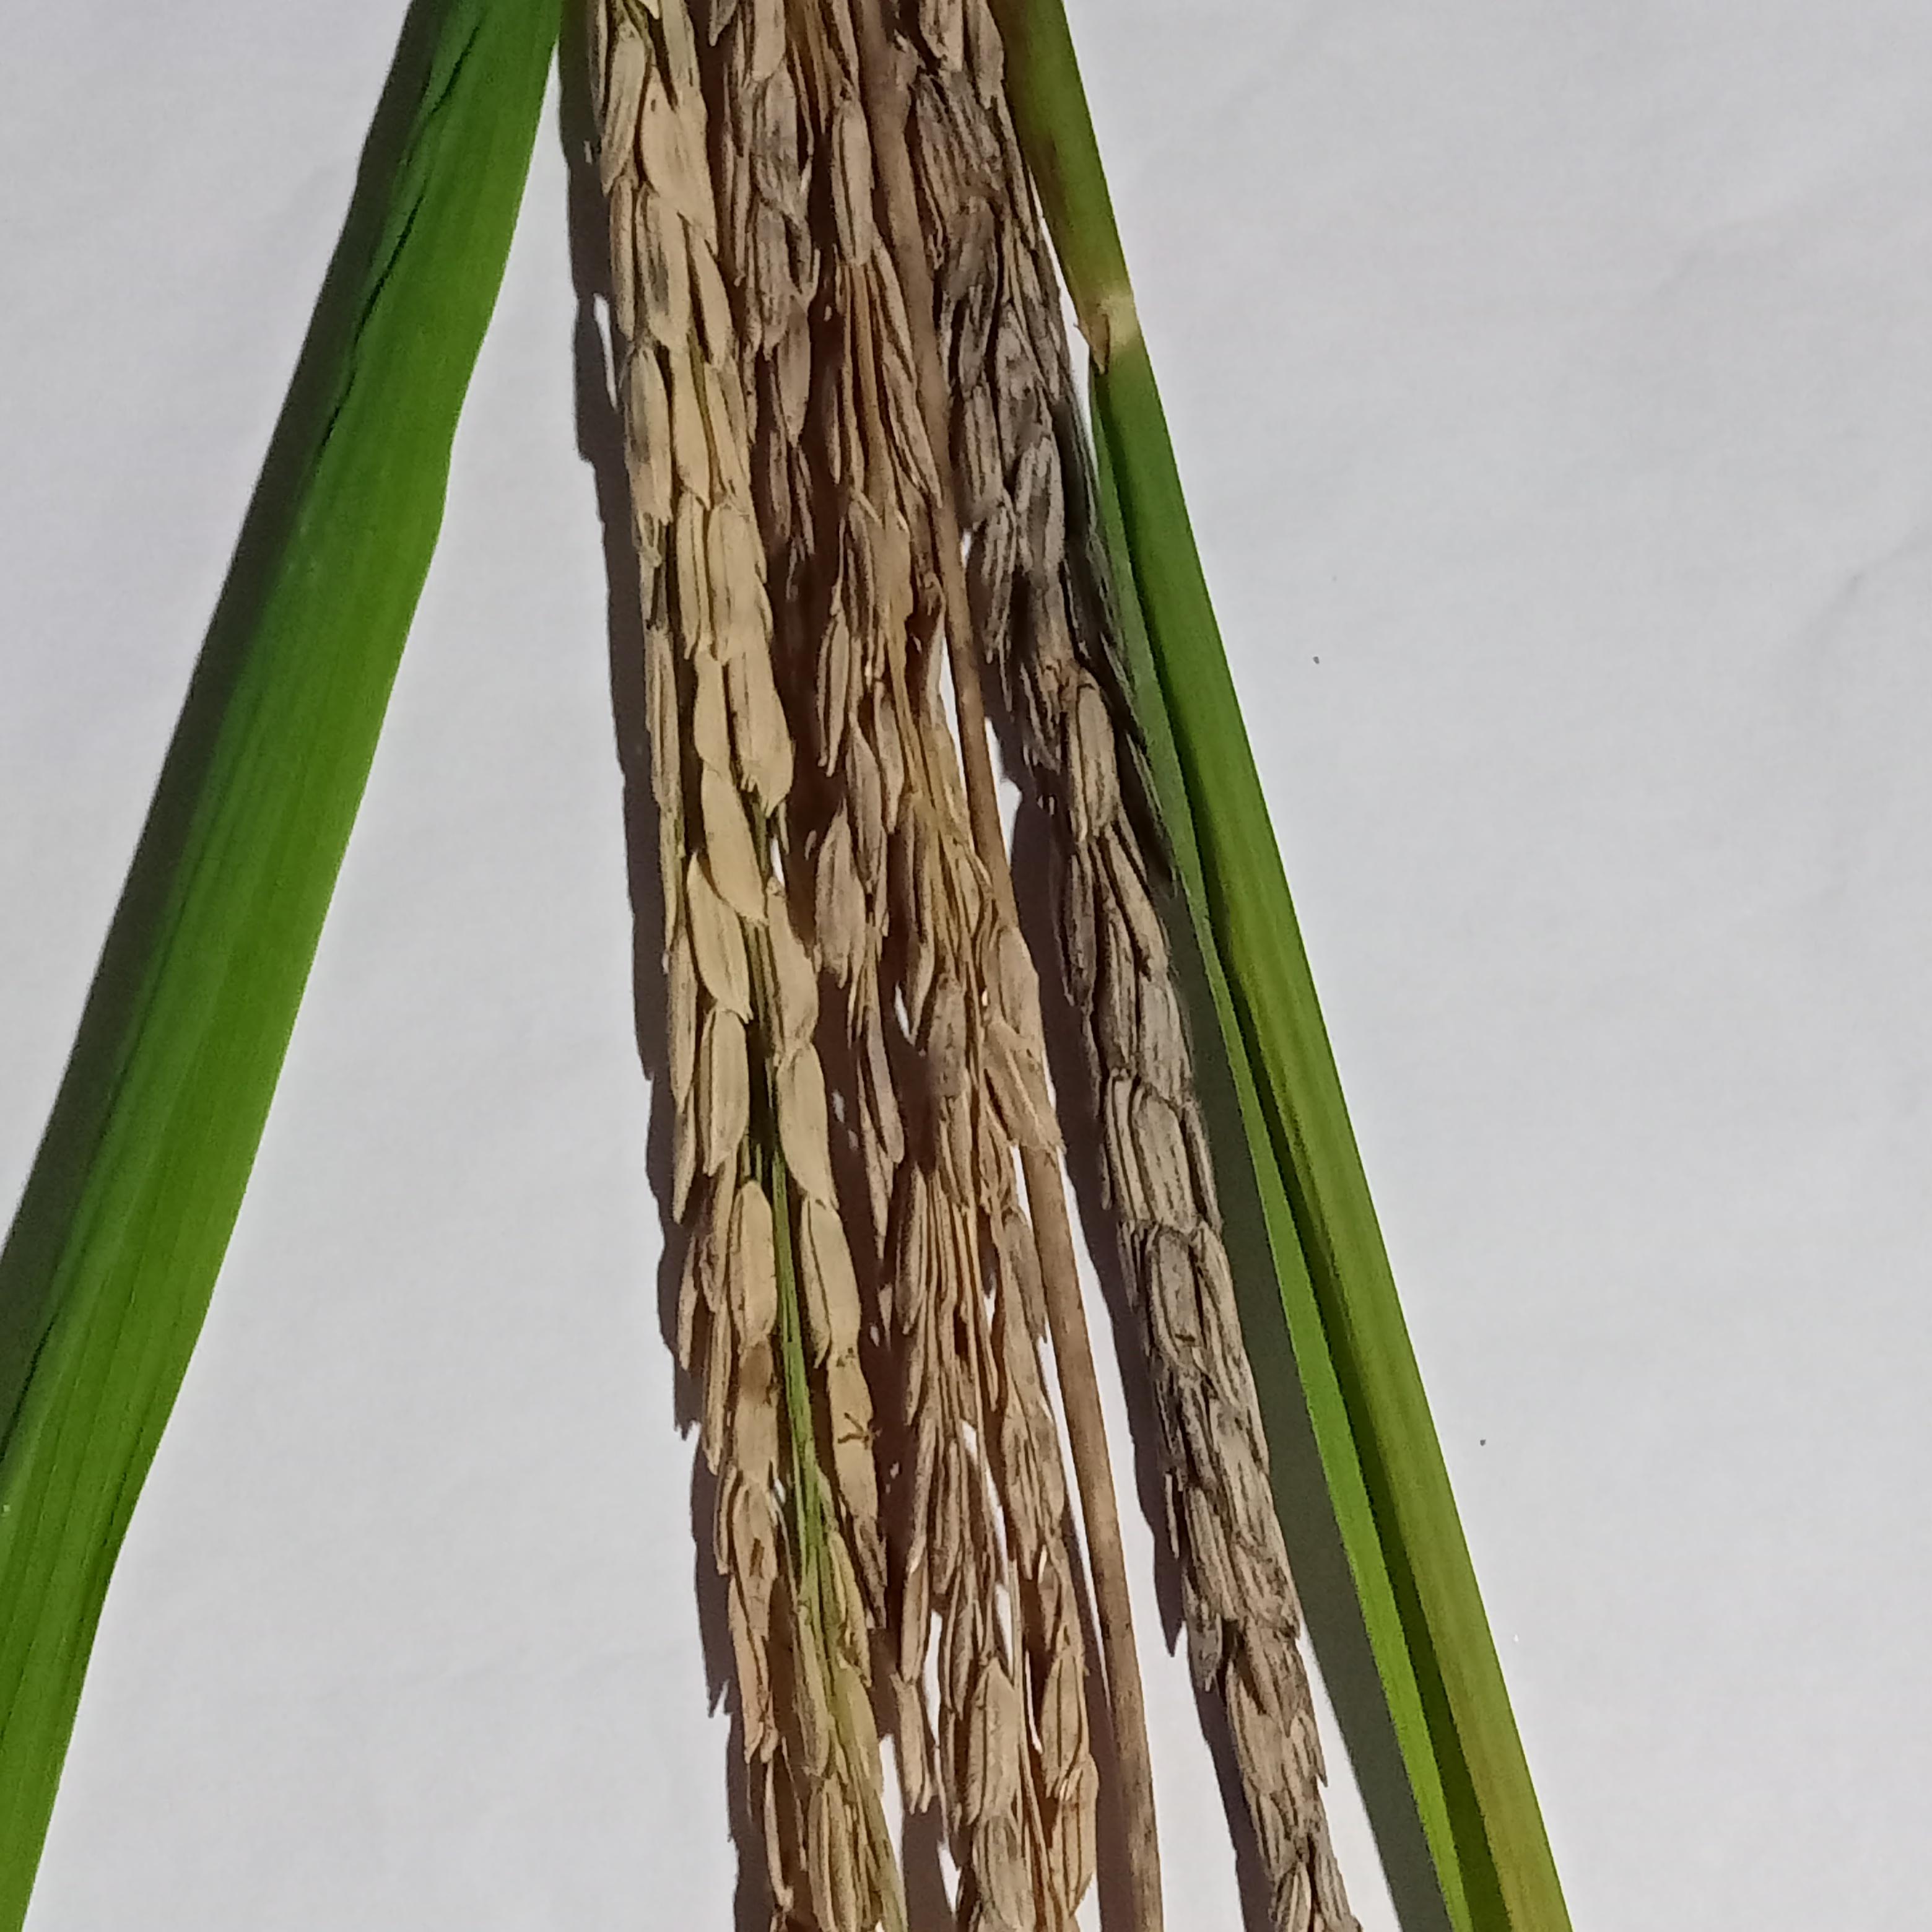
Label: Rice___Neck_Blast